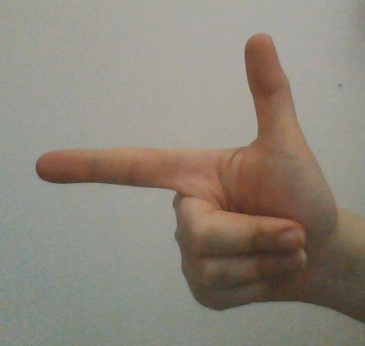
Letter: yaa